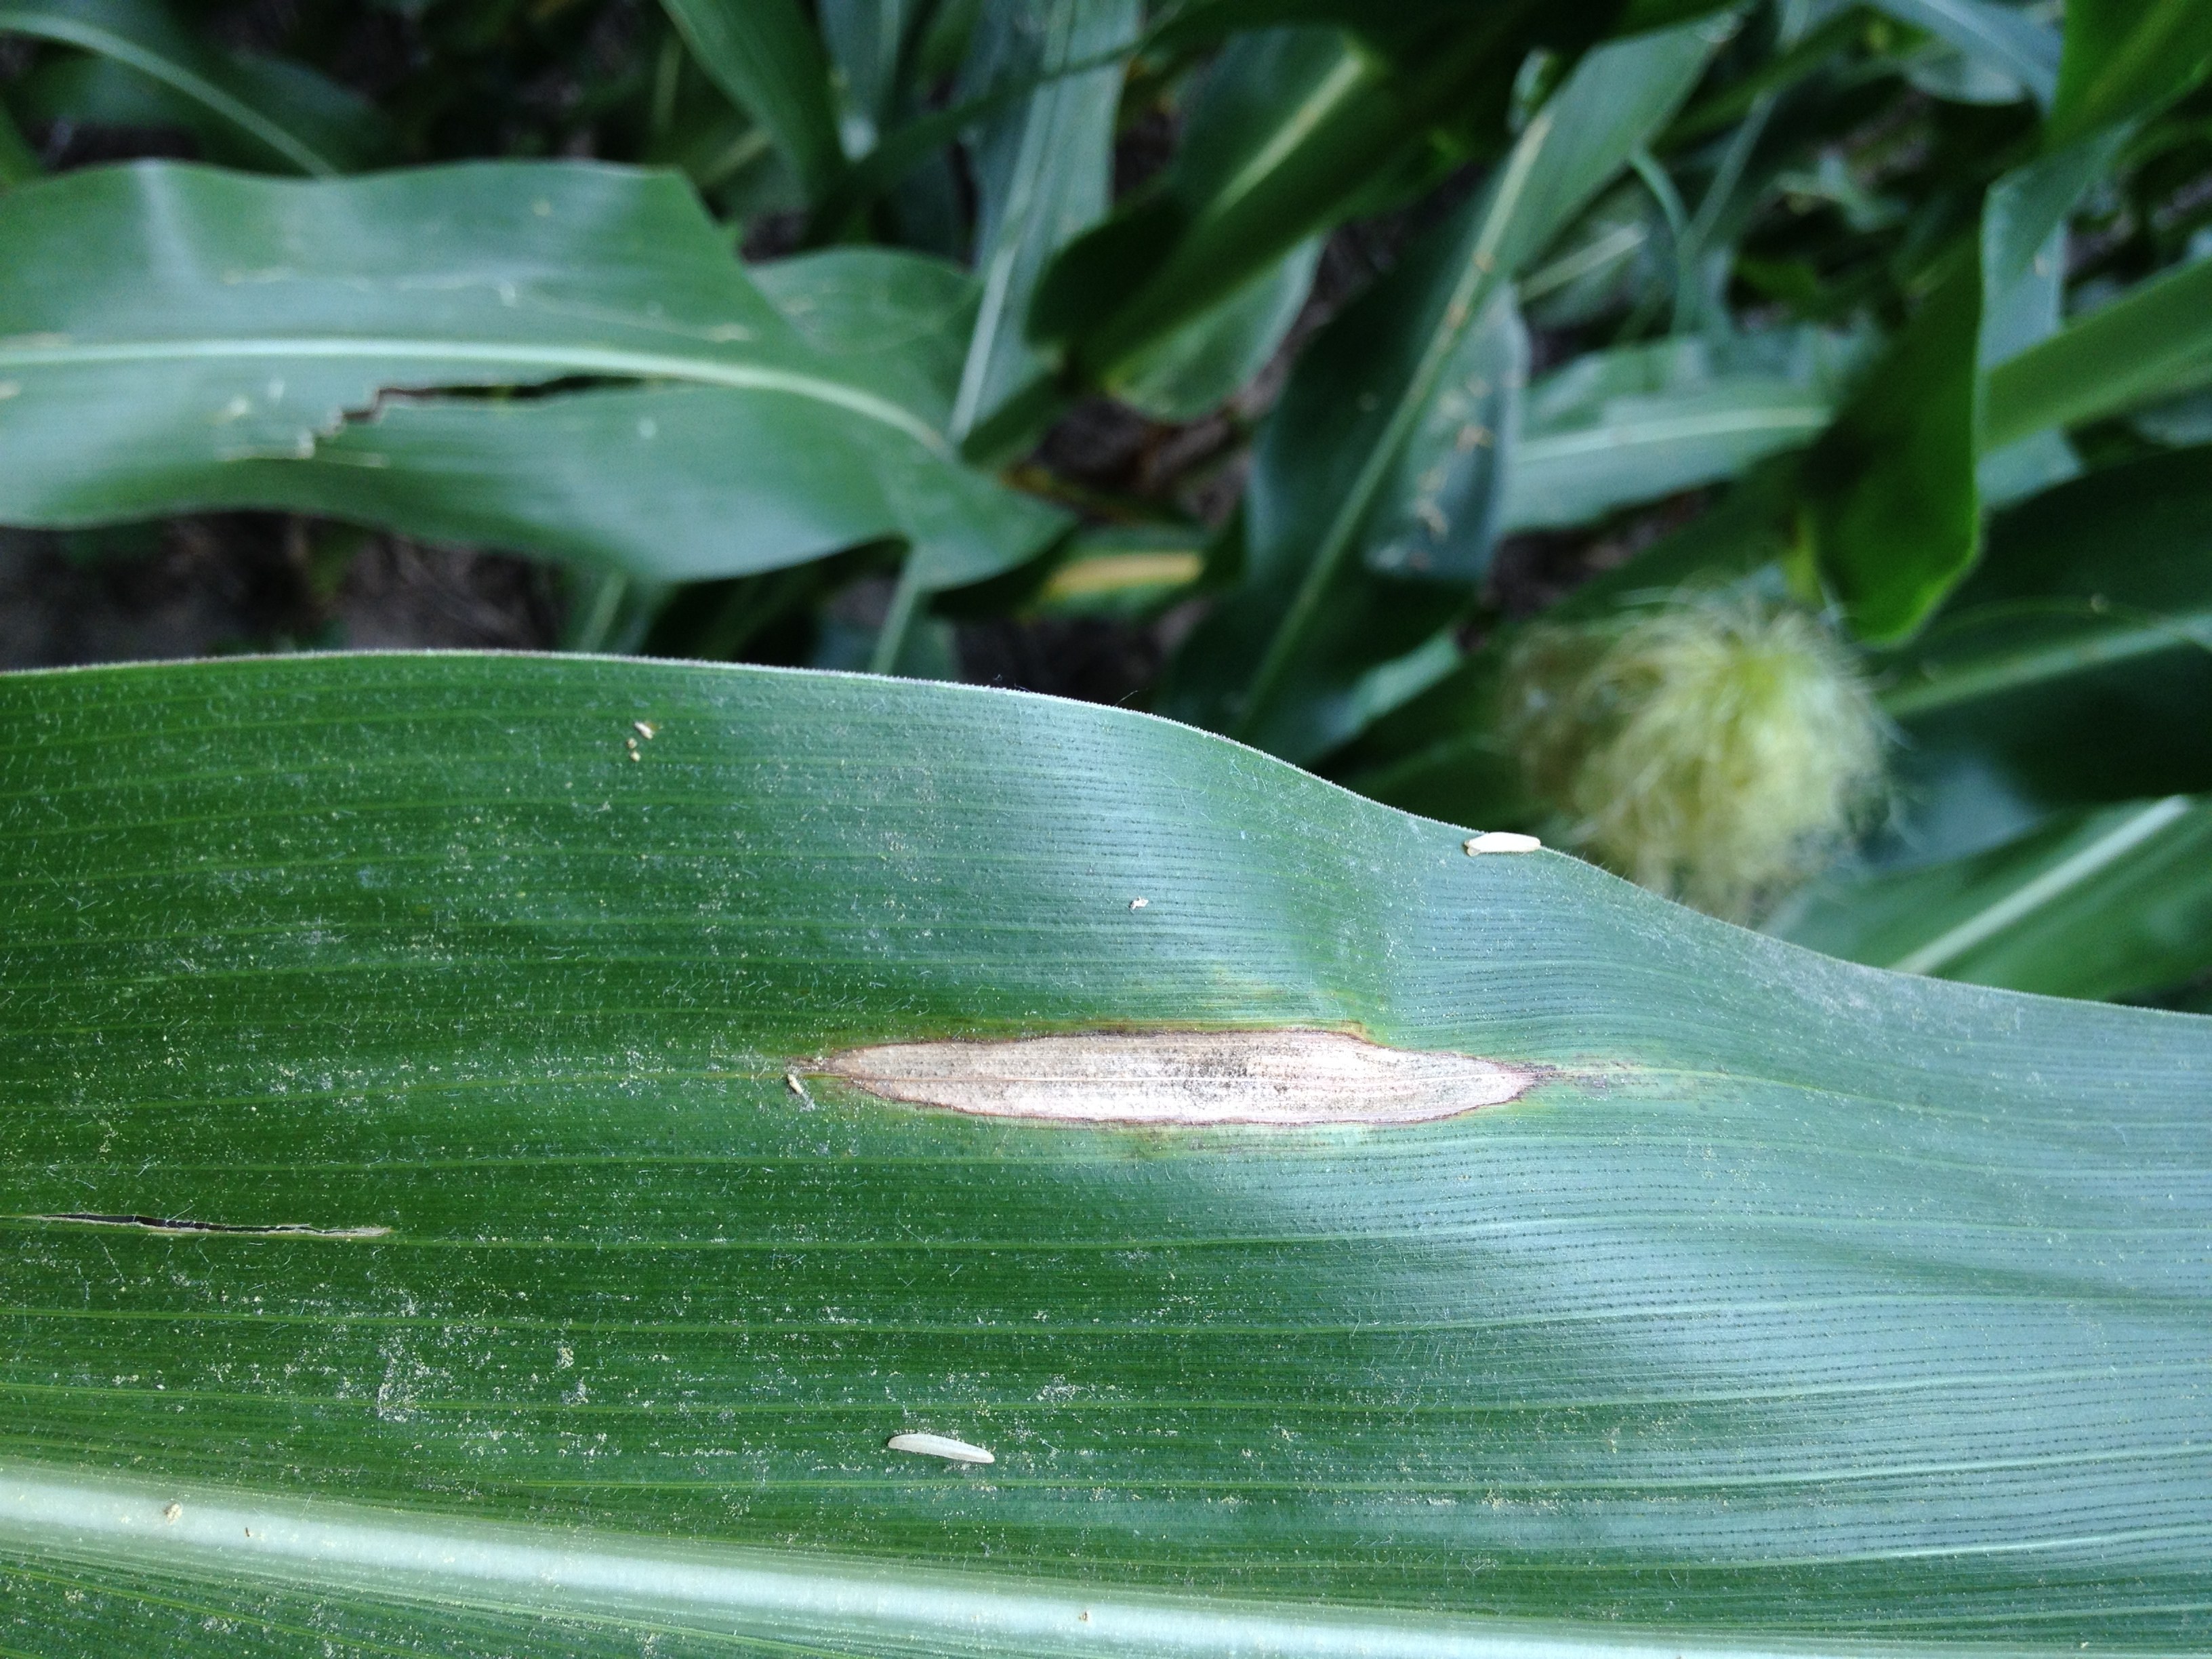
Label: Corn Gray leaf spot
Plant: Corn
Condition: gray leaf spot